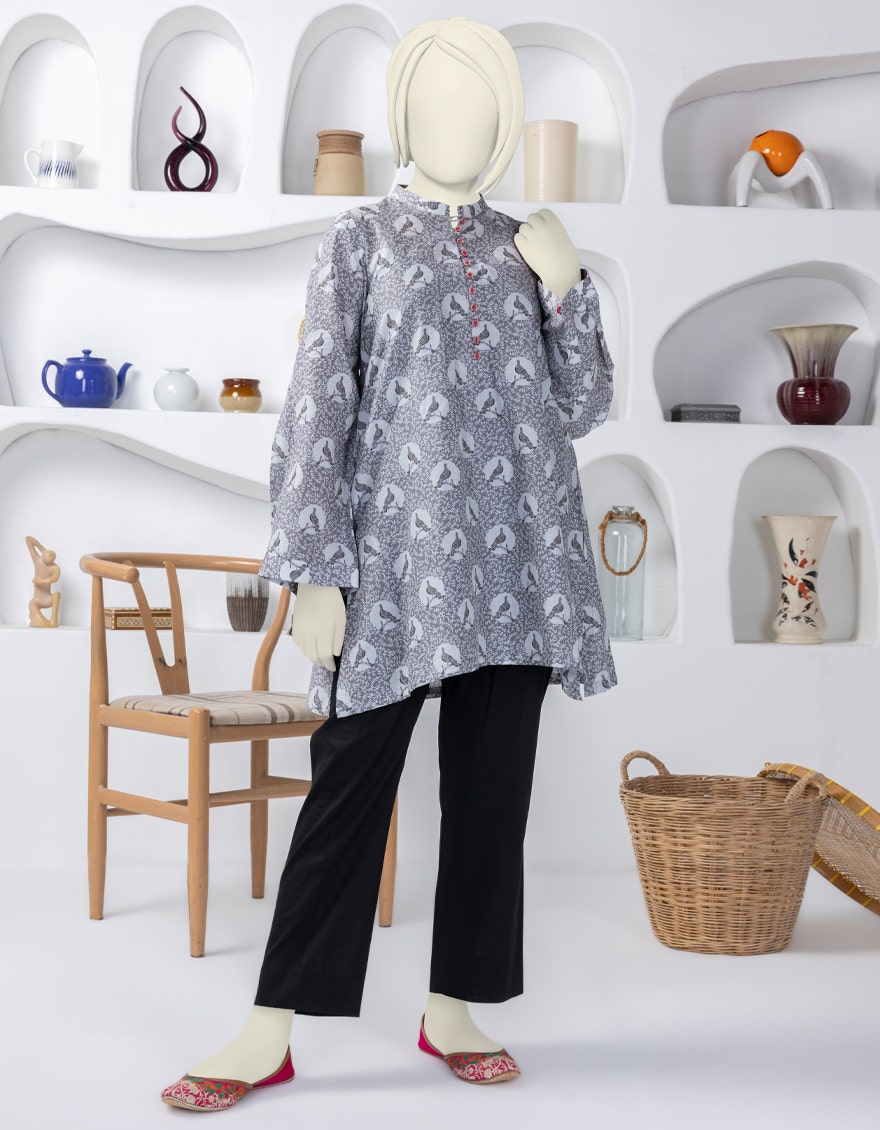
grey multi kamila tunic